Taiwanese rock

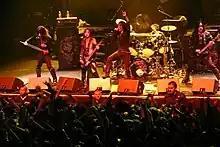
ChthoniC

The Taiwanese rock is rock music from Taiwan. Taiwanese rock has been influenced by British, American, and Japanese rock over the latter half of the 20th century. As a genre, it is nurtured by regular festivals, notably the annual Spring Scream, Hohaiyan and Formoz festivals.